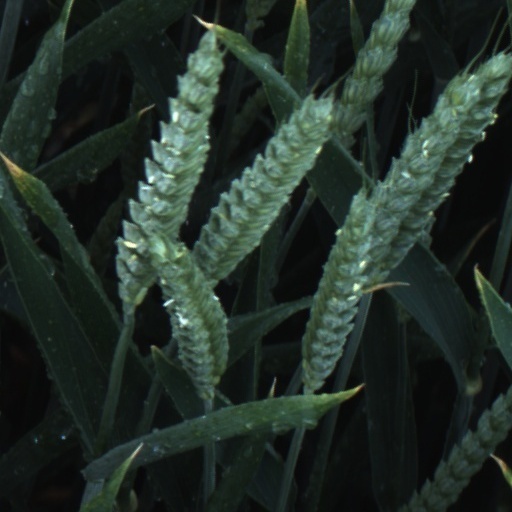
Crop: wheat